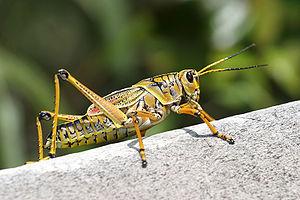
Romalea microptera, unique représentant du genre Romalea, est une espèce d'insectes orthoptères de la famille des Romaleidae.